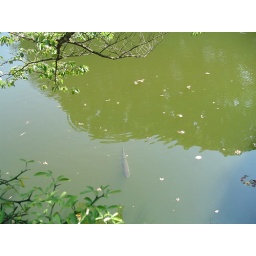
a big fish in the castle moat